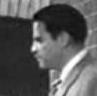
Age: 30